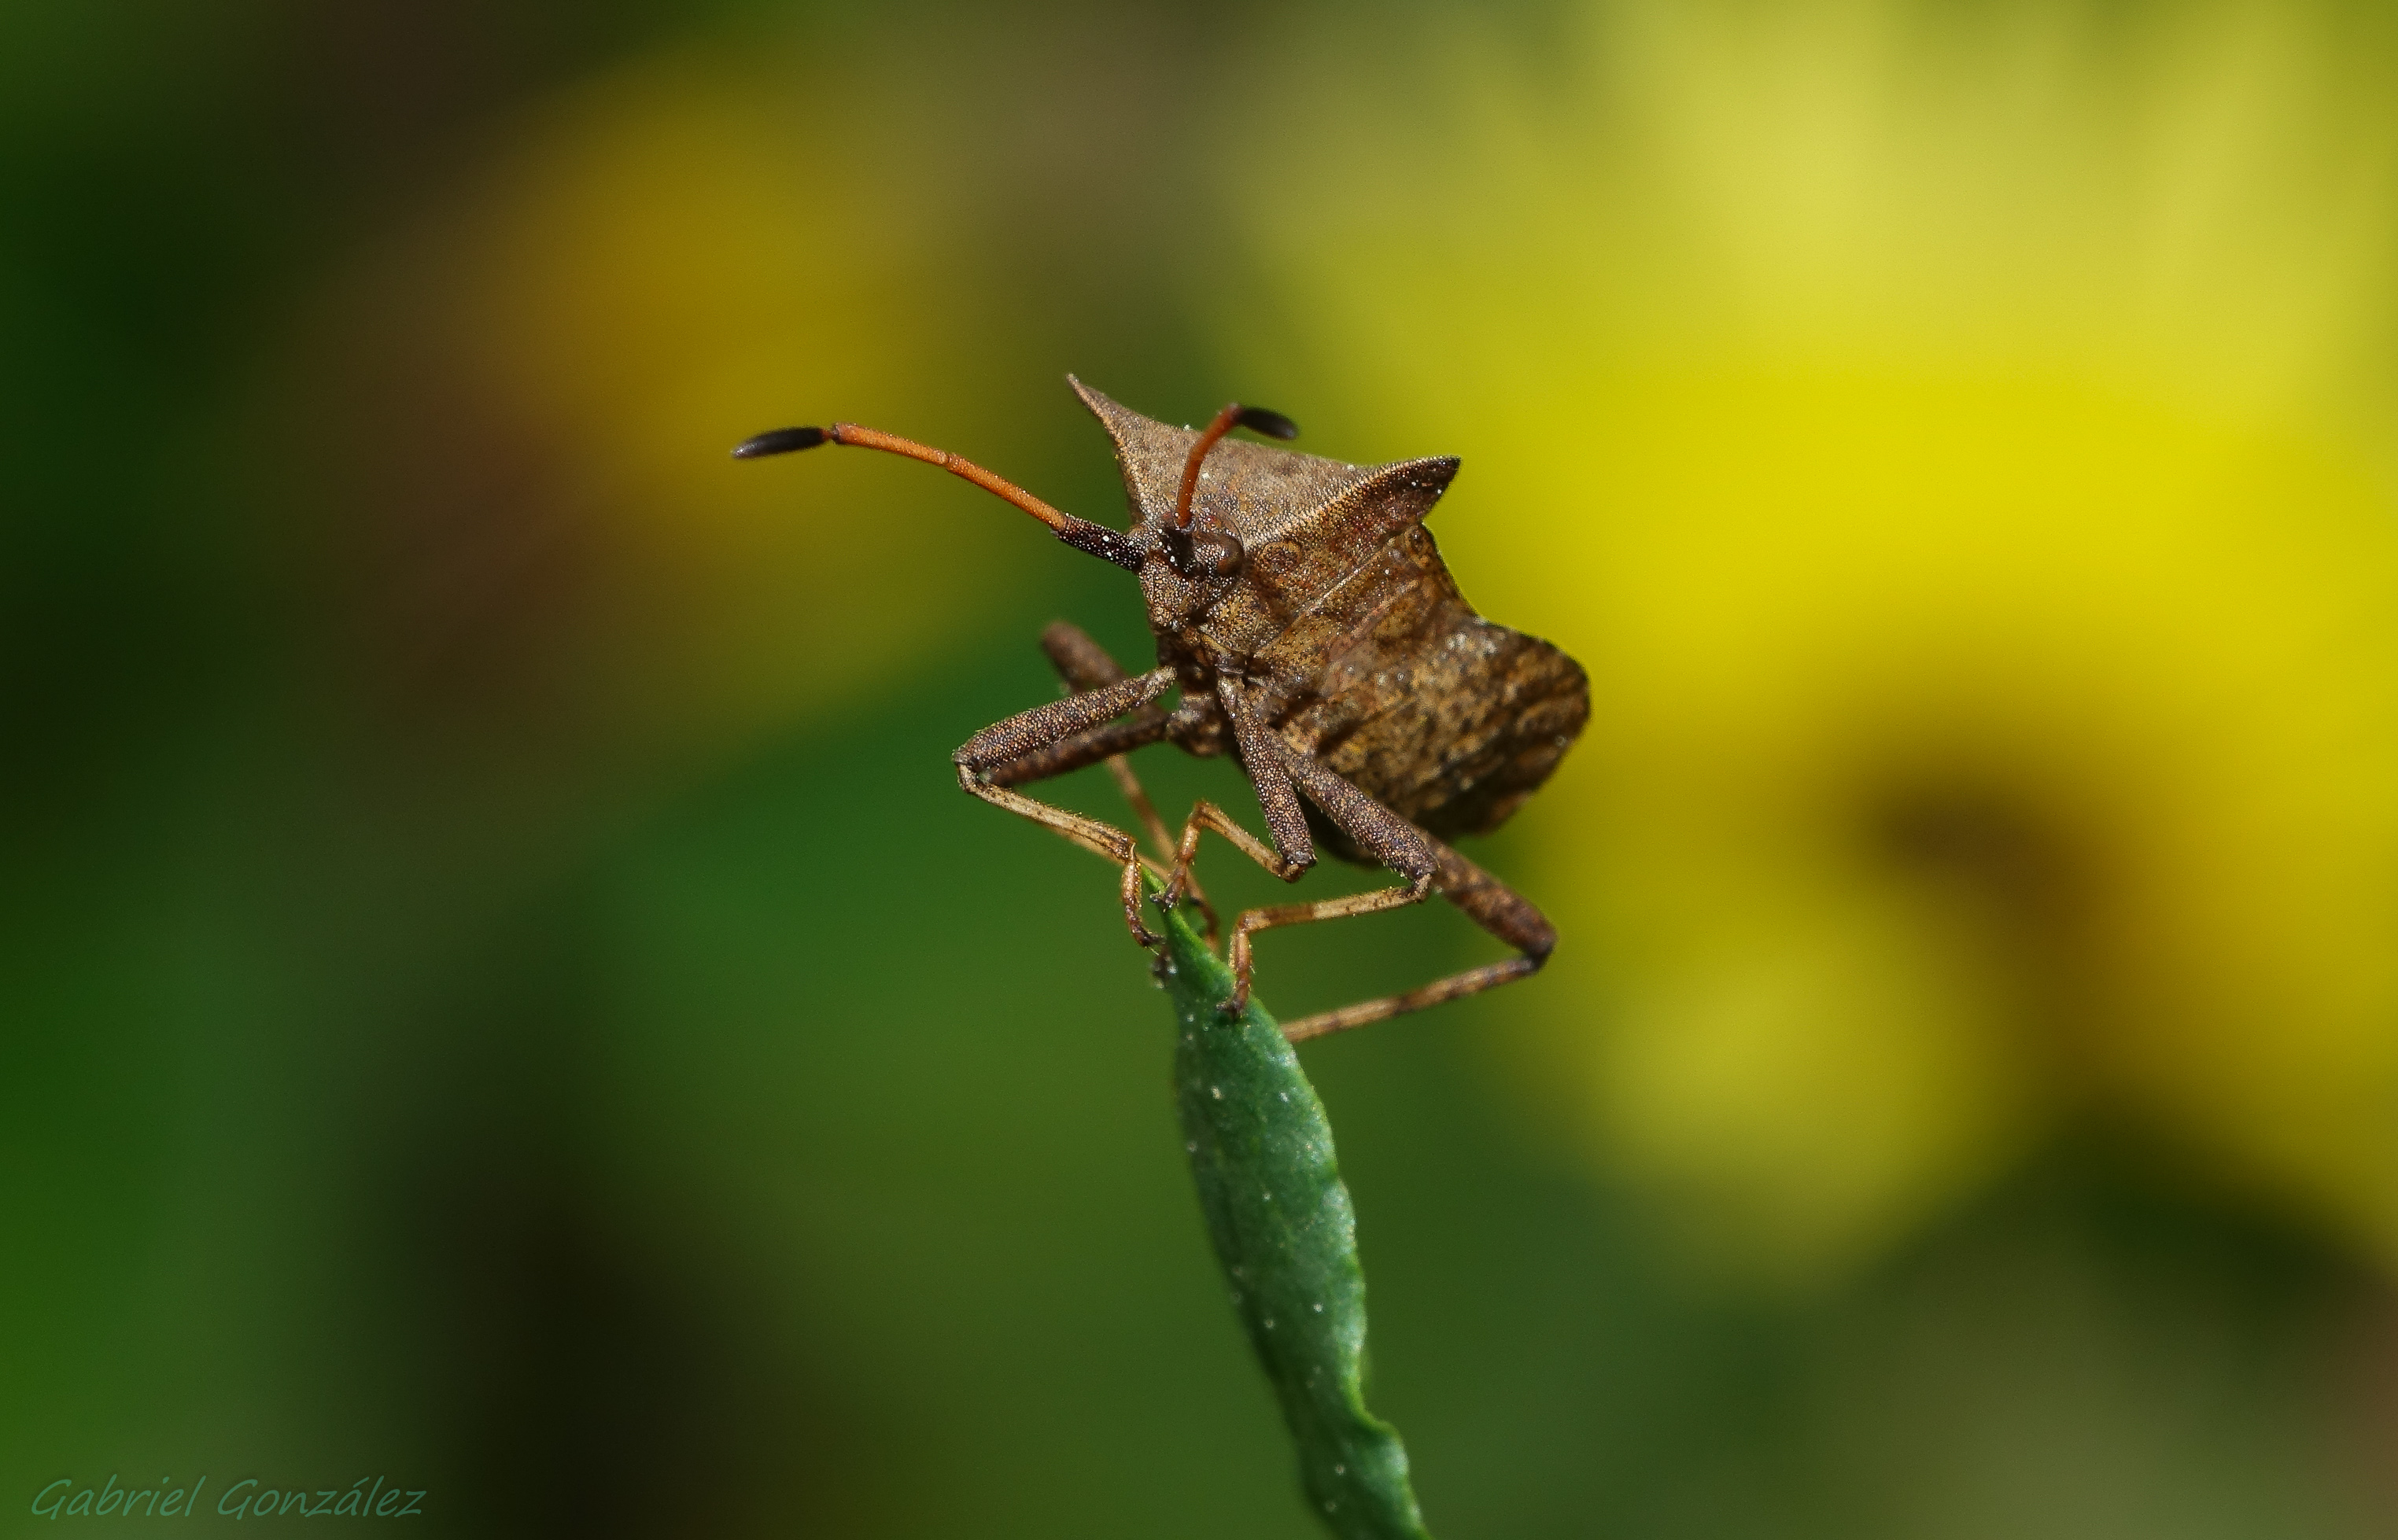
nature, photography, leaf, flower, green, insect, macro, flora, fauna, invertebrate, close up, animals, naturaleza, weevil, ggl1, gaby1, xovesphoto, animales, sonyrx10, rx10, marumi, gphoto, xelodegalicia, marumidhgmacro3, macro photography, gabrielcoru a